Yeast U1 spliceosomal RNA

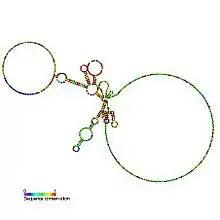
Predicted secondary structure and sequence conservation of U1_yeast

U1 is a small nuclear RNA (snRNA) component of the spliceosome and is involved in pre-mRNA splicing.